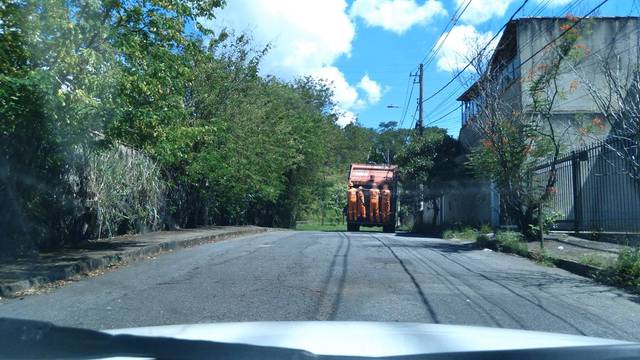
Region: Brazil
Coordinates: -19.872, -43.915